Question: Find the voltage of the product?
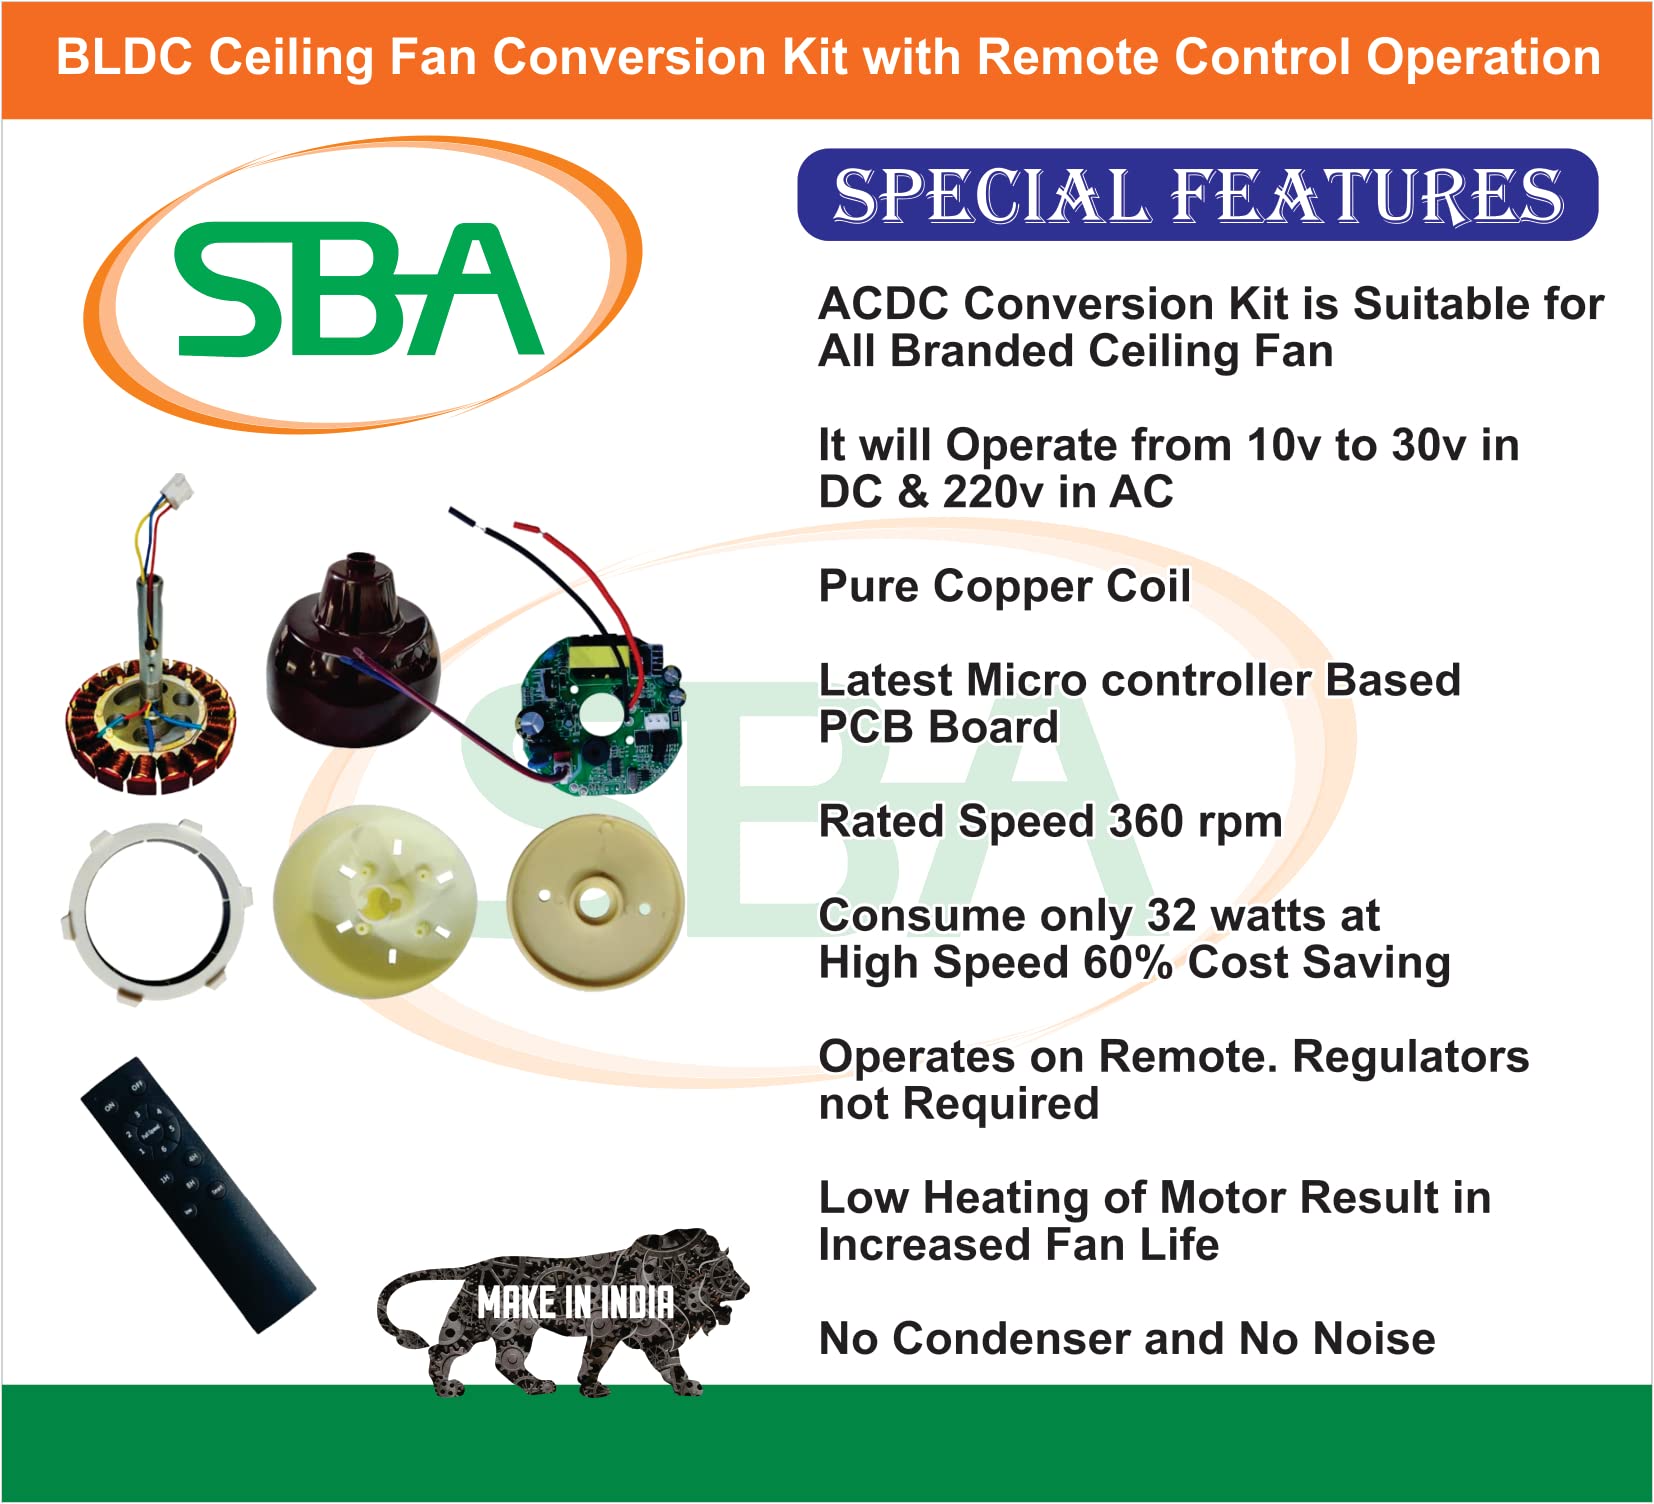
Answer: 220.0 volt